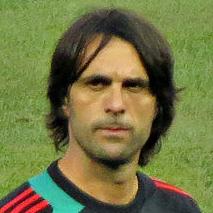
Age: 42